Vijay and I

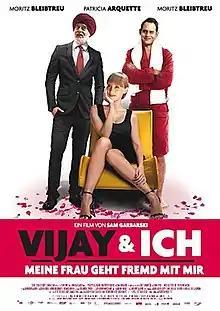
Film poster

Vijay and I is a comedy film directed by Sam Garbarski and starring Moritz Bleibtreu and Patricia Arquette.